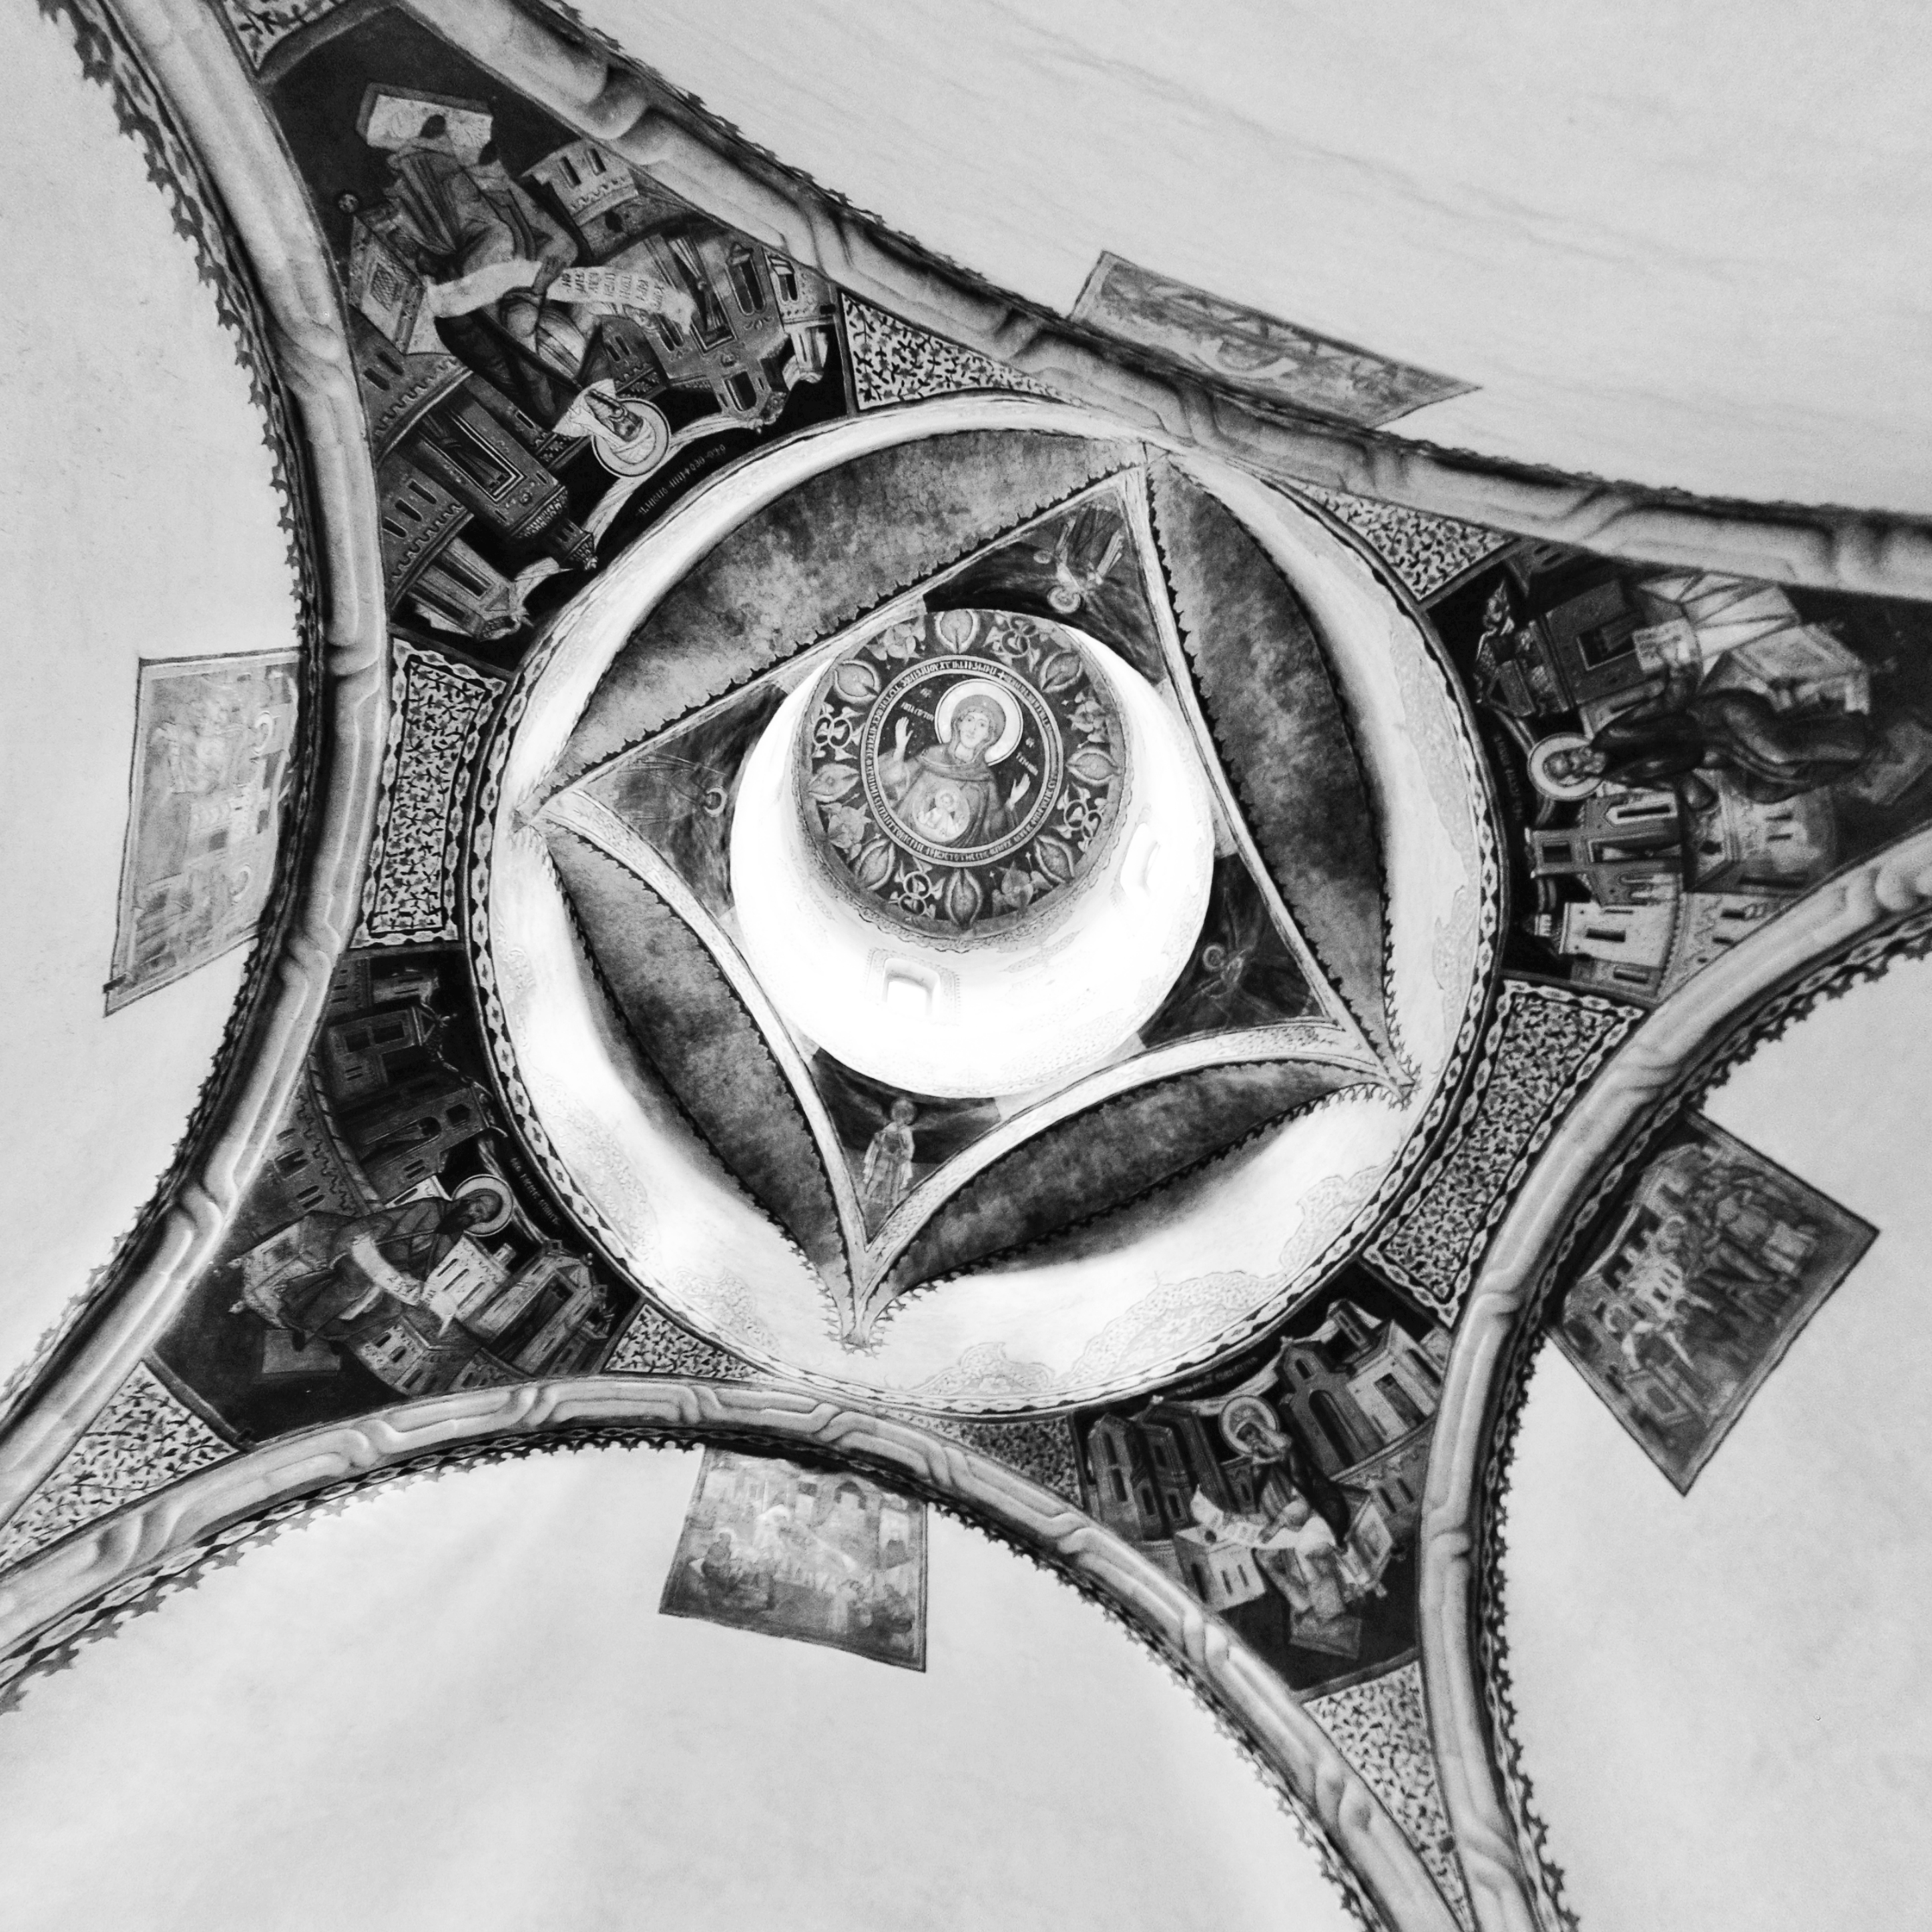
light, black and white, architecture, white, photography, interior, monument, photo, church, monochrome, circle, photos, cool image, de, sketch, drawing, illustration, arches, monastery, symmetry, slanting, fisheye, fotografie, romana, orthodox, vaulting, eastern, fresco, dome, icon, shape, romania, icons, bor, targoviste, biserica, arhitectura, wallachia, muntenia, tara, romaneasca, orthodoxy, lumina, cupola, pendentives, pendentive, pandantiv, pandantivi, romanian, eikn, ortodoxa, patrimoniu, fresca, frescoes, noncoloursincolour, stelea, manastirea, manastire, vasile, lupu, narthex, pronaos, lmidbiima1731001, cladire, arce, piezise, moldavian, monochrome photography